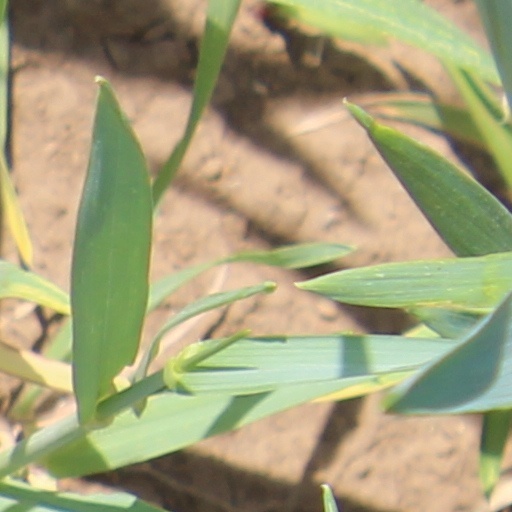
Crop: wheat